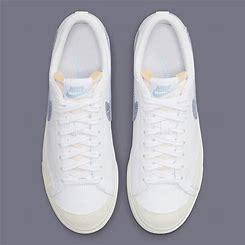
Brand: Nike
Model: Blazer Platform